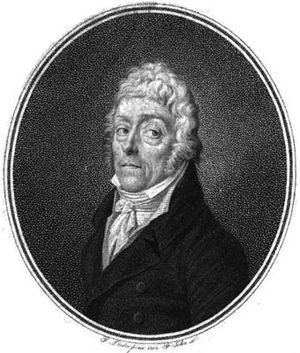
Joseph Lange est un acteur et un peintre amateur du XVIIIᵉ siècle. Par son mariage avec Aloysia Weber, il était le beau-frère de Wolfgang Amadeus Mozart.